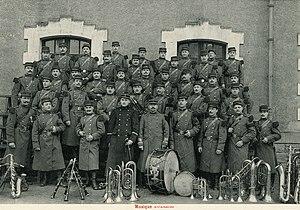
Dit le 7/7, basé à Cholet Maine-et-Loire (notamment durant la guerre 1914-1918)
Élie Chamard, né à Cholet le 4 janvier 1891 et mort dans cette même ville le 6 mai 1971, est un homme de lettres, historien et industriel français.
Le 77ᵉ régiment d'infanterie est un régiment d'infanterie de l'armée de terre française, à double héritage, créé sous la Révolution à partir du régiment de La Marck, un régiment d'infanterie allemand au service du Royaume de France, et du 2ᵉ régiment d'infanterie légère créé à partir des chasseurs royaux du Dauphiné.